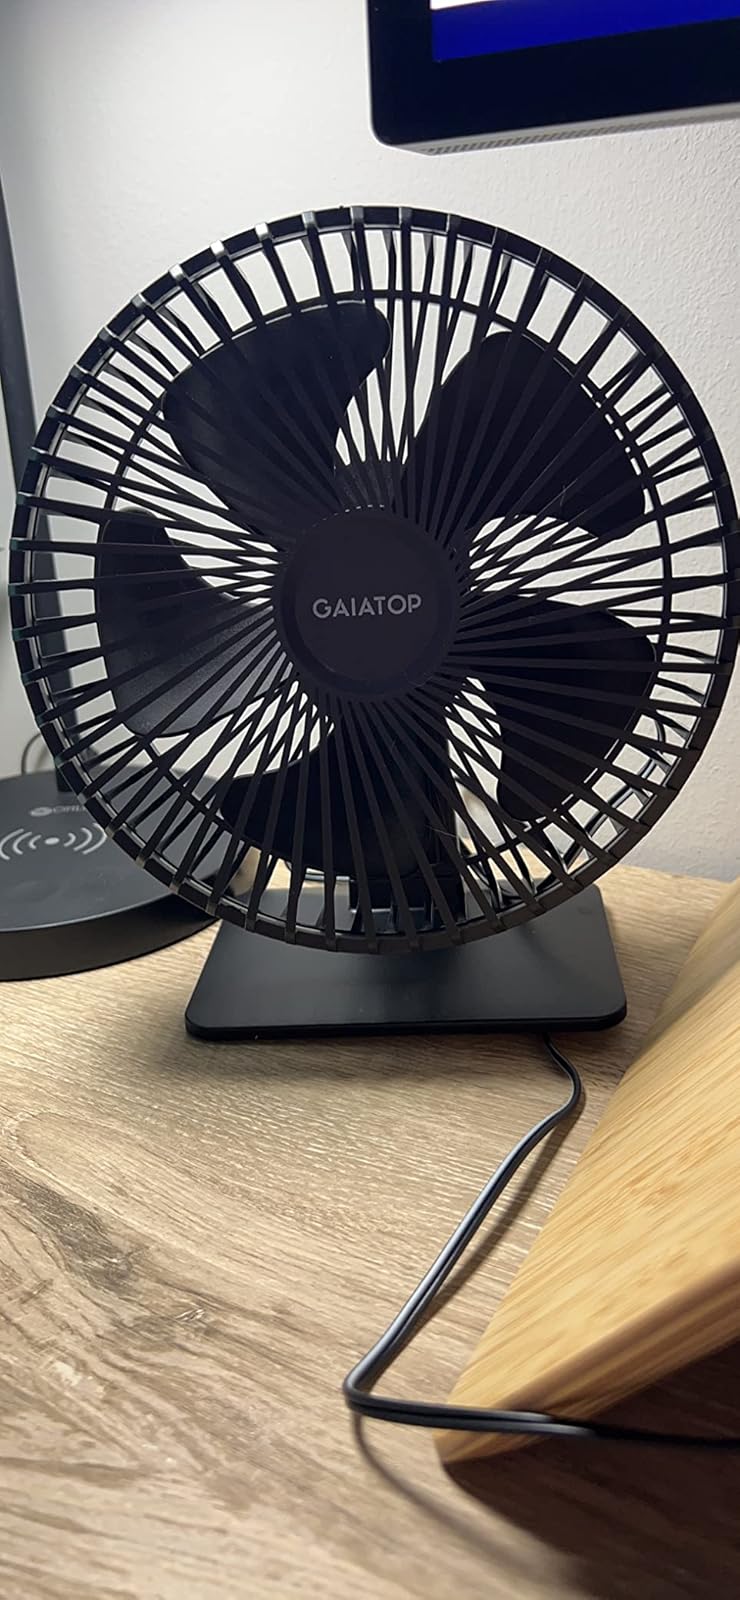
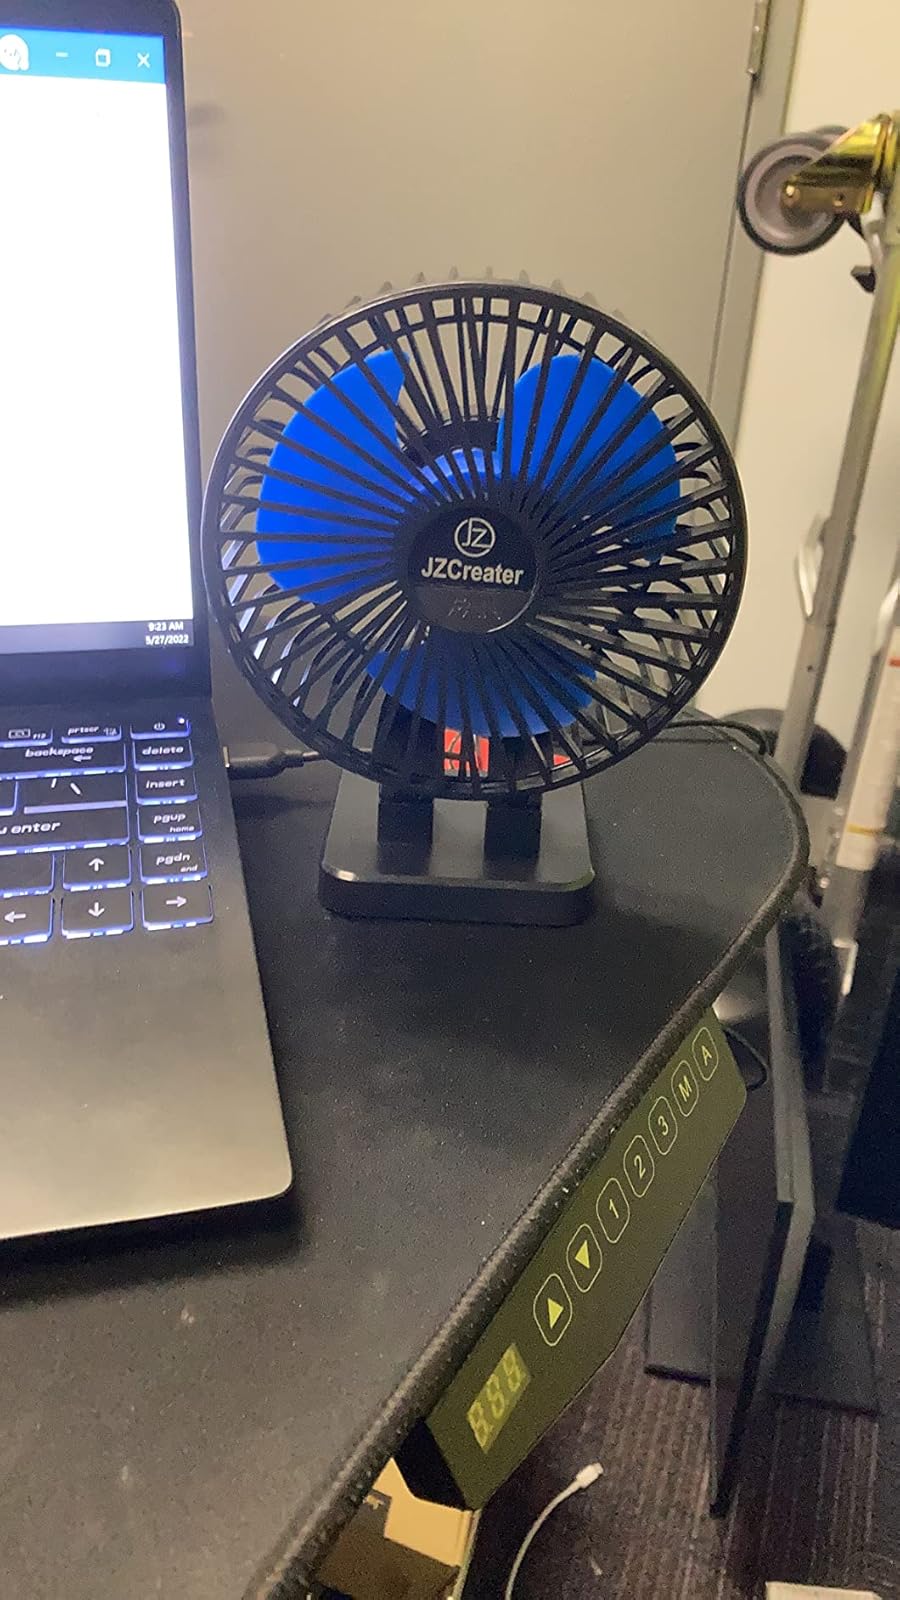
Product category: fan
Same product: no